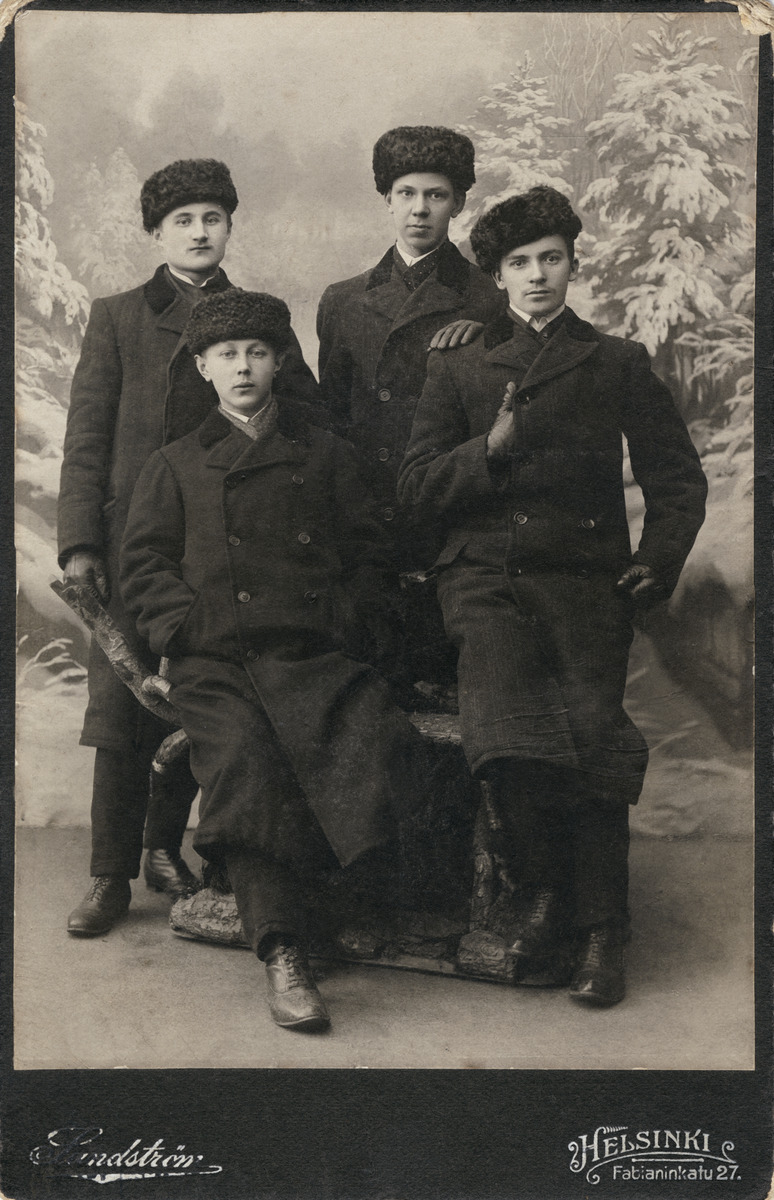
Neljän nuoren miehen ryhmä ulkovaatteissa
sisällön kuvaus: Neljän nuoren miehen ryhmä ulkovaatteissa. Taustafondissa lumisia puita. mustavalkoinen
Kuvaaja: Sundström, Eric, valokuvaaja
Ajankohta: kuvausaika 1900-luvun alku
Aiheet: nuoret, muoti, vaatteet, päähineet